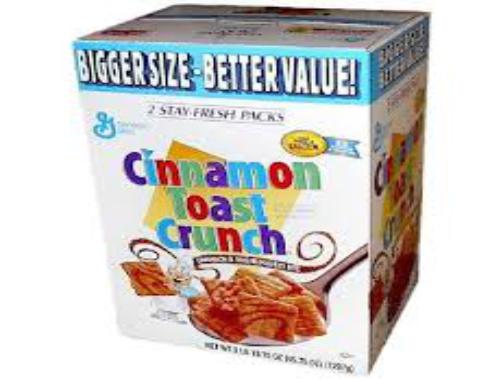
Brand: Cinnamon Toast Crunch
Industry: Food